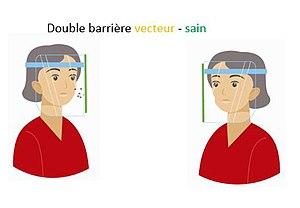
Les porteurs sont à la fois en logique de protection des autres et de soi par un effet double barrière
Un Ecran Anti-Projection de salive émise est un équipement de protection collective présumé être utile dans la prévention de la transmission des infections microbiologiques aéroportées via les gouttelettes de salive. L'EAP est généralement composé d'un support et d'une visière transparente destinée à recouvrir le visage du porteur, sa bouche et son nez. L'écran anti-projection se distingue des EPI de par sa fonction de protection des autres ainsi que de l’environnement de l’utilisateur et pas uniquement de son porteur. Il est une barrière physique, de matière non perméable contrairement aux masques. Il fait barrière, de l'intérieur vers l'extérieur, à la projection de salive dans sa forme gouttelettes et micro-gouttelettes. La salive peut comporter toute sorte de germes non pathogènes ou pathogènes de type bactéries, virus, levures.